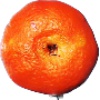
Label: Clementine 1